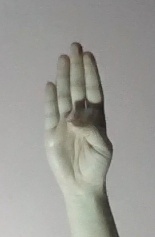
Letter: kaaf